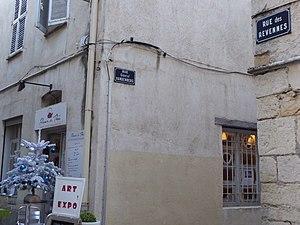
Charles Alexis Vandenberg, né à Antibes le 20 janvier 1858, mort dans cette même ville le 14 janvier 1942, est un officier français de carrière, Général de division commandant de corps d'armée, Grand-croix de la Légion d'honneur, s'est distingué au cours de campagnes militaires en Afrique du Nord et au Tonkin, ainsi que pendant la Première Guerre mondiale.